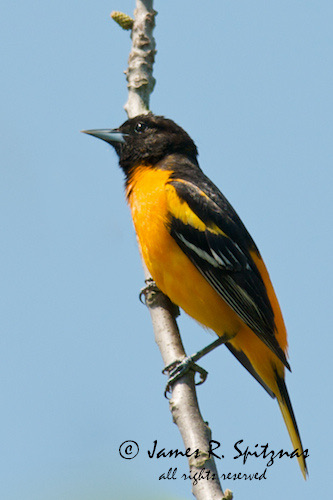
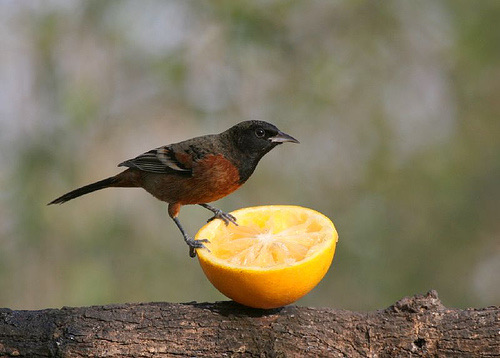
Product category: misc
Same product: yes